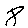
Label: 8